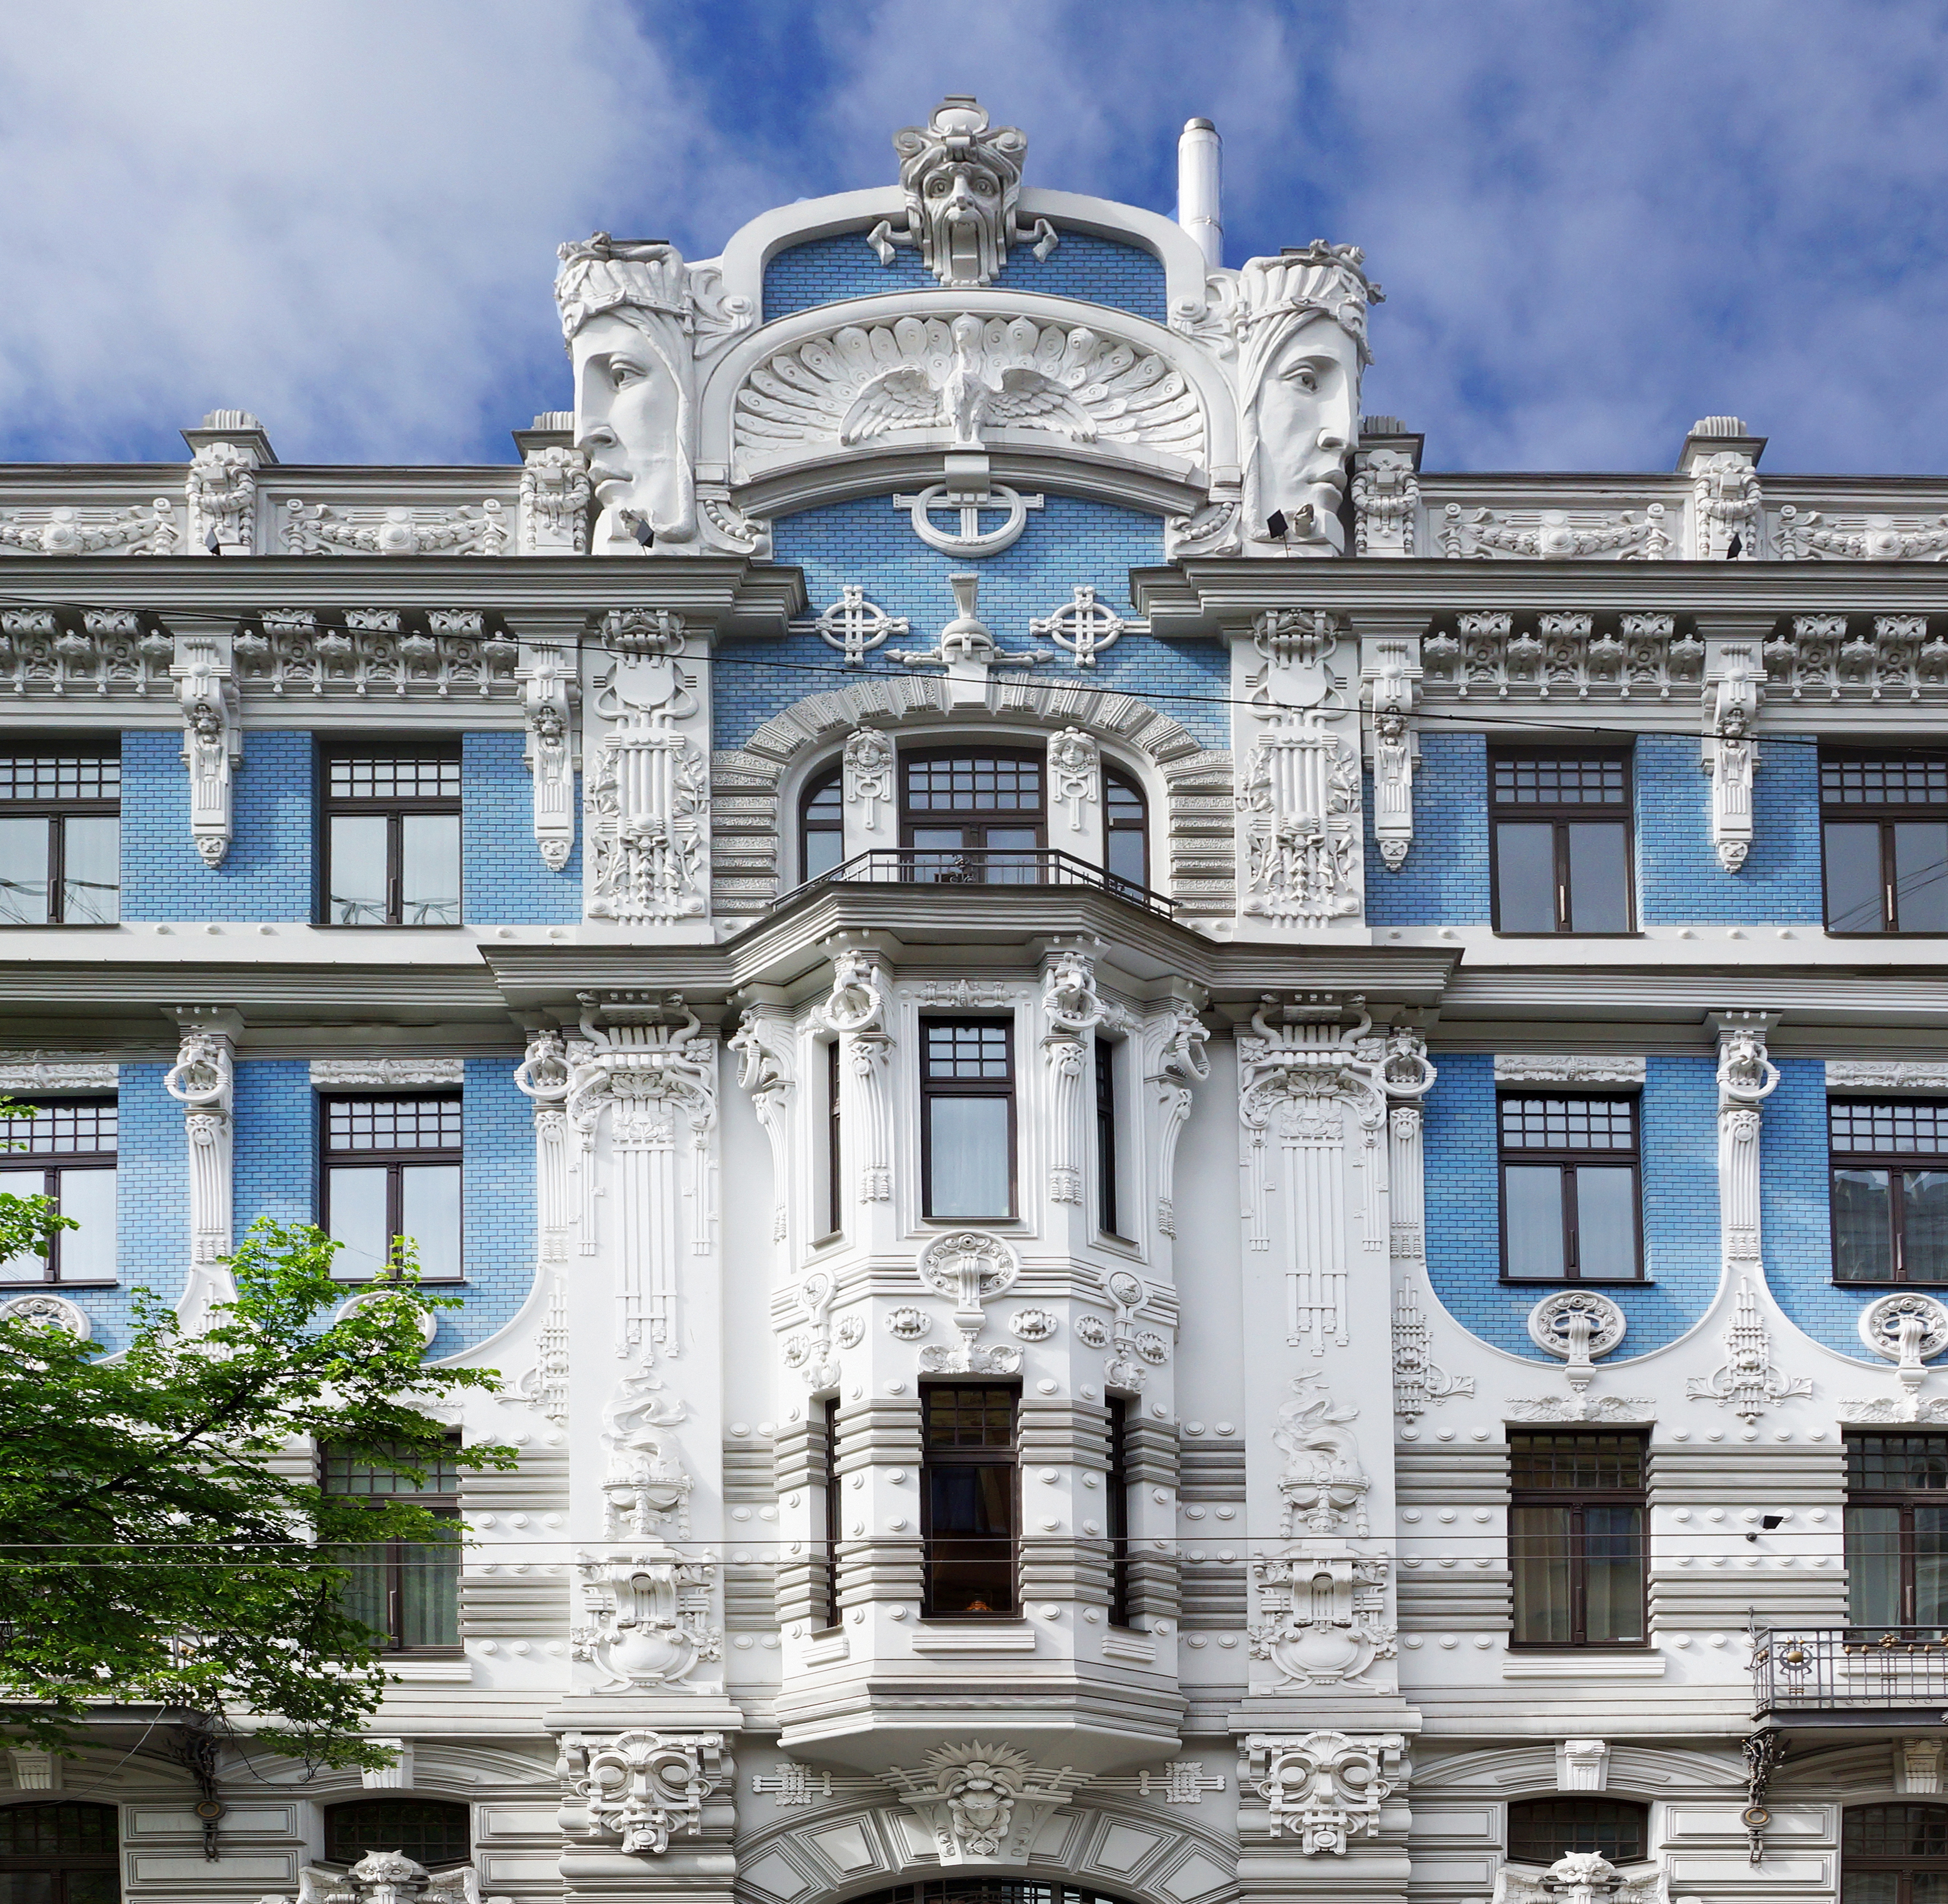
architecture, mansion, building, palace, cityscape, landmark, facade, estate, art nouveau, metropolis, housewife, latvia, classical architecture, urban area, squad